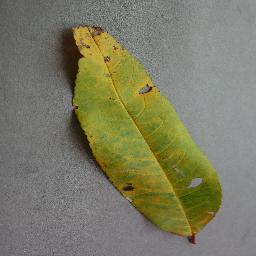
Label: Peach___Bacterial_spot